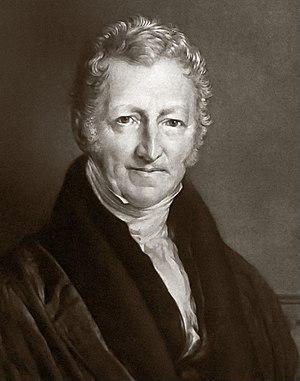
Les Corn Laws étaient une série de textes réglementaires adoptés au Royaume-Uni entre 1773 et 1815 pour encadrer le commerce des céréales avec l'étranger. On désigne cependant le plus souvent par ce terme le dernier de ces textes, le Corn Law Act de 1815, qui interdisait toute importation de céréales lorsque les cours passaient en dessous d'un certain seuil.
Le piège malthusien ou le piège démographique est une condition selon laquelle l'excédent de population cesserait de croître en raison d'une pénurie de nourriture conduisant à la famine. Il porte le nom de Thomas Robert Malthus, qui a affirmé que si les progrès technologiques pouvaient accroître les ressources d'une société, telles que la nourriture, et ainsi améliorer le niveau de vie, l'abondance des ressources favoriserait la croissance démographique, ce qui entraînerait à terme une régression des ressources par habitant à son niveau d'origine. Certains économistes soutiennent que, depuis la révolution industrielle, l'humanité est sortie du piège malthusien. D'autres soutiennent que la persistance de l'extrême pauvreté est le signe que le piège malthusien continue d'opérer. D'autres encore font valoir que le manque de nourriture disponible associé à la pollution excessive attestent encore plus des effets du piège dans les pays en développement.